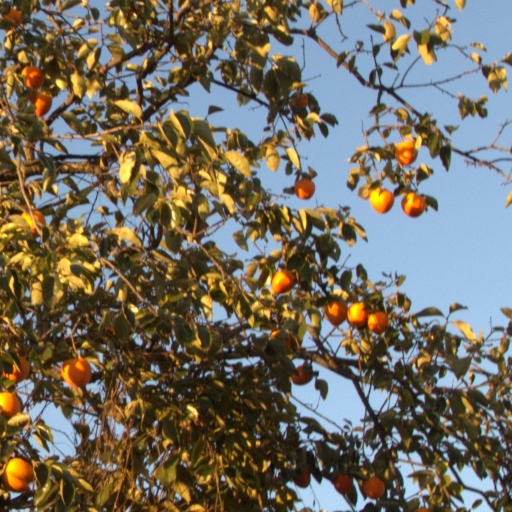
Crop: grape